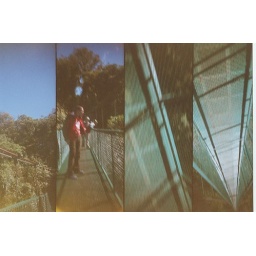
180 degrees shot on a bridge in the rain forest st. elena near monteverde